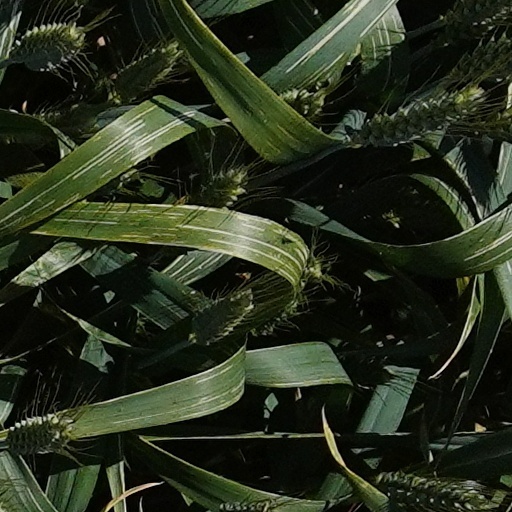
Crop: wheat